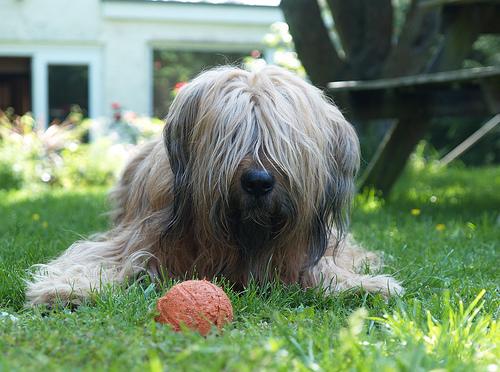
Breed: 230-n000041-briard